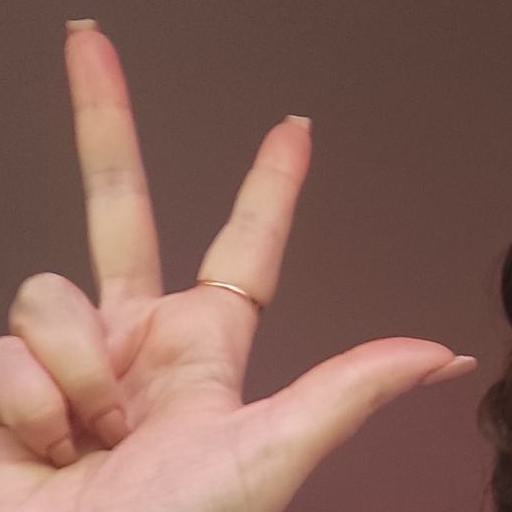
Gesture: three2